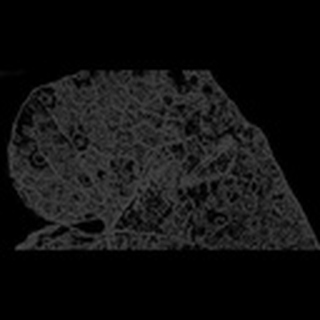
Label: cotton_target_spot